Northern Lights (pipeline)

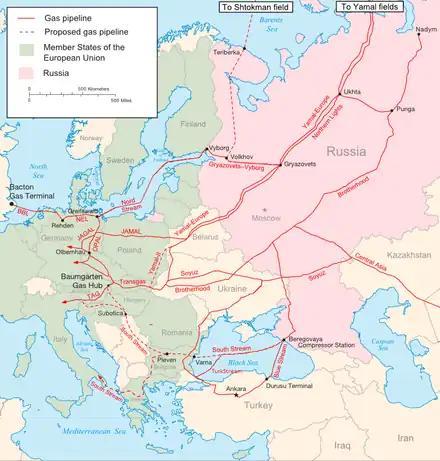
Gas pipelines from Russia to Europe

The Northern Lights pipeline system has a total length of , of which around is used to transport Russian gas to Europe. The pipeline runs from the Urengoy gas field through Vuktyl, Ukhta, Gryazovets, Torzhok and Smolensk to Minsk in Belarus and from there to Poland, Ukraine and Lithuania. A part of the newer Yamal–Europe pipeline runs parallel to the Northern Lights pipeline. A branch line from Gryazovets through Saint Petersburg to Vyborg supplies the Saint Petersburg area and Finland. A third parallel line will be added to this branch to supply the Nord Stream 1 pipeline. In Torzhok, the Northern Lights pipeline intersects with the Moscow–Saint Petersburg pipeline supplying the Saint Petersburg area, Latvia and Estonia. The Minsk–Vilnius–Kaliningrad branch line supplies Lithuania and Kaliningrad Oblast while the Ivatsevichy-Dolyna branch line supplies Ukraine and the Kobrin-Brest-Warsaw branch line supplies Poland.